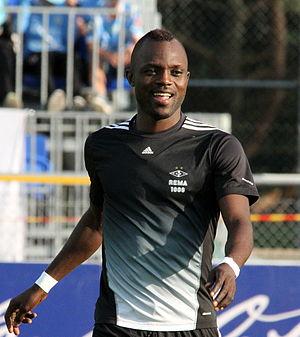
John Chibuike est un footballeur nigérian qui peut jouer milieu de terrain axial ou ailier gauche. Il évolue actuellement au Rosenborg BK en Norvège.